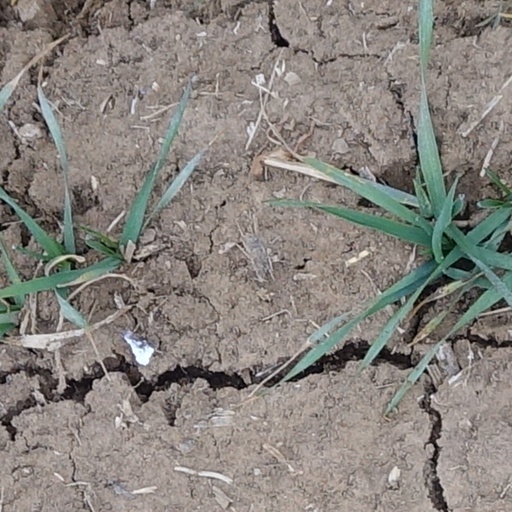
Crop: wheat